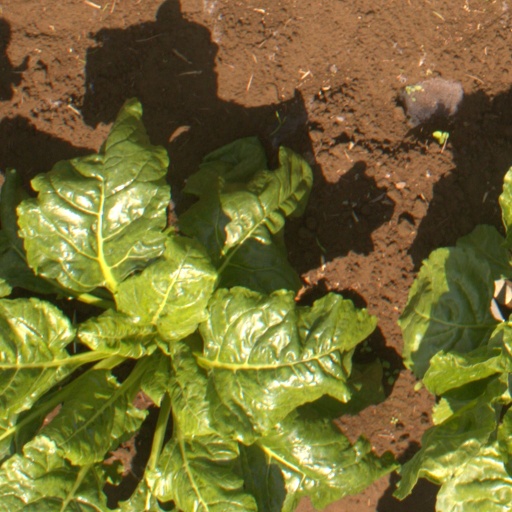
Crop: sugar beet